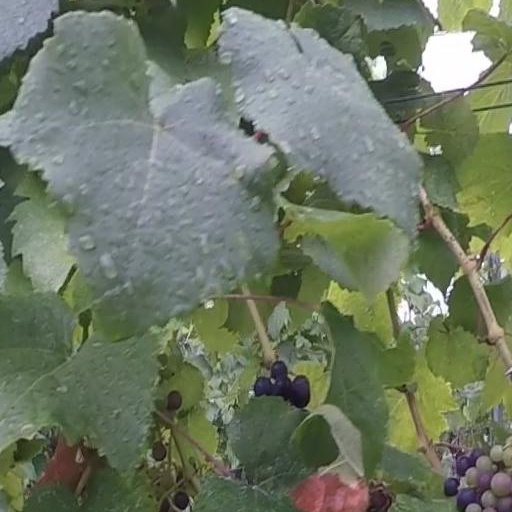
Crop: grape